Apostolic succession

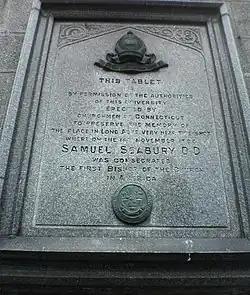
Tablet dedicated to the consecration of Samuel Seabury as the first Anglican bishop in the Americas

In Scandinavia and the Baltic region, Lutheran churches participating in the Porvoo Communion (those of Iceland, Norway, Sweden, Finland, Estonia, and Lithuania), as well as non-Porvoo membership Lutheran churches in the region (including those of Latvia, and Russia), and the confessional Communion of Nordic Lutheran Dioceses, believe that they ordain their bishops in apostolic succession in lines stemming from the original apostles. "The New Westminster Dictionary of Church History" states that "In Sweden the apostolic succession was preserved because the Catholic bishops were allowed to stay in office, but they had to approve changes in the ceremonies."